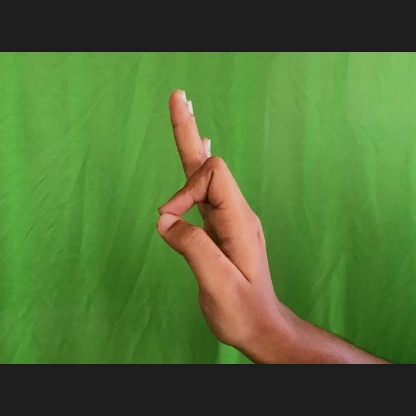
Mudra: Aralam